Black Widow (Natasha Romanova)

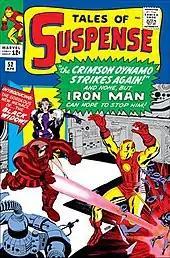
A comic book cover depicting Iron Man fighting the Crimson Dynamo. Black Widow stands behind the Crimson Dynamo wearing a fur coat. A caption beside her reads "Introducing: the gorgeous new menace of... the Black Widow!"

Black Widow first appeared in "Tales of Suspense" #52 (1964) as an opponent of Iron Man. She was designed by artist Don Heck for a story plotted by Stan Lee and written by Don Rico under the pseudonym N. Korok. The character was portrayed as a seductress who was spying on Tony Stark for the Soviet government, making her one of several Soviet villains who faced Iron Man in the 1960s. She was infatuated with Tony Stark's looks and wealth and easily distracted by jewelry. Comics historian Brian Cronin has suggested that her name was a reference to Natasha Fatale from "The Adventures of Rocky and Bullwinkle and Friends".